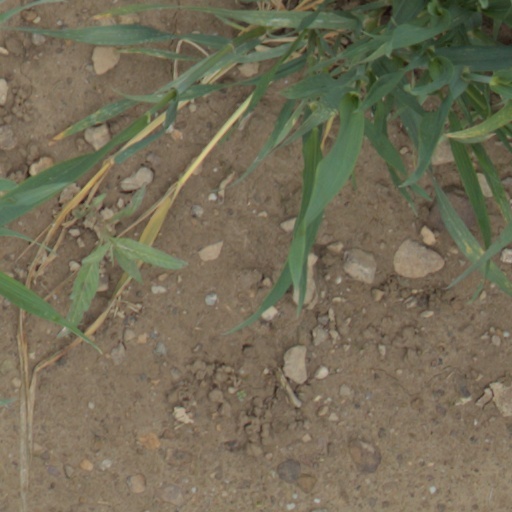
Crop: wheat